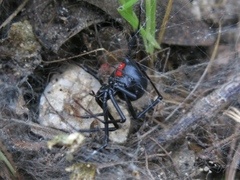
Species: Lactrodectus_hesperus